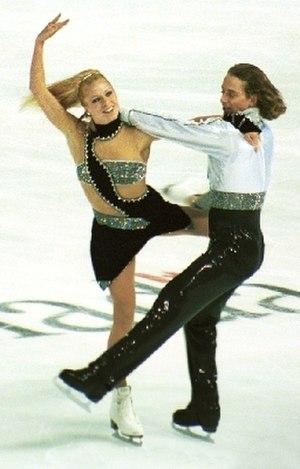
Victor Kraatz, né le 7 avril 1971 à Berlin-Ouest est un ancien patineur artistique canadien. Sa partenaire en danse sur glace était Shae-Lynn Bourne. Ils ont commencé à patiner ensemble en 1991. Ils sont devenus le premier couple canadien et nord-américain à devenir champion du monde en danse sur glace, en 2003. Ils sont les premiers danseurs sur glace à introduire l'hydroblading dans leurs programmes.
Shae-Lynn Bourne, née le 24 janvier 1976 à Chatham dans l'Ontario est une patineuse canadienne. Son partenaire en danse sur glace était Victor Kraatz. Ils ont commencé à patiner ensemble en 1991. Ils sont devenus le premier couple canadien et nord-américain à devenir champion du monde en danse sur glace, en 2003. Ils sont les premiers danseurs sur glace à introduire l'hydroblading dans leurs programmes.